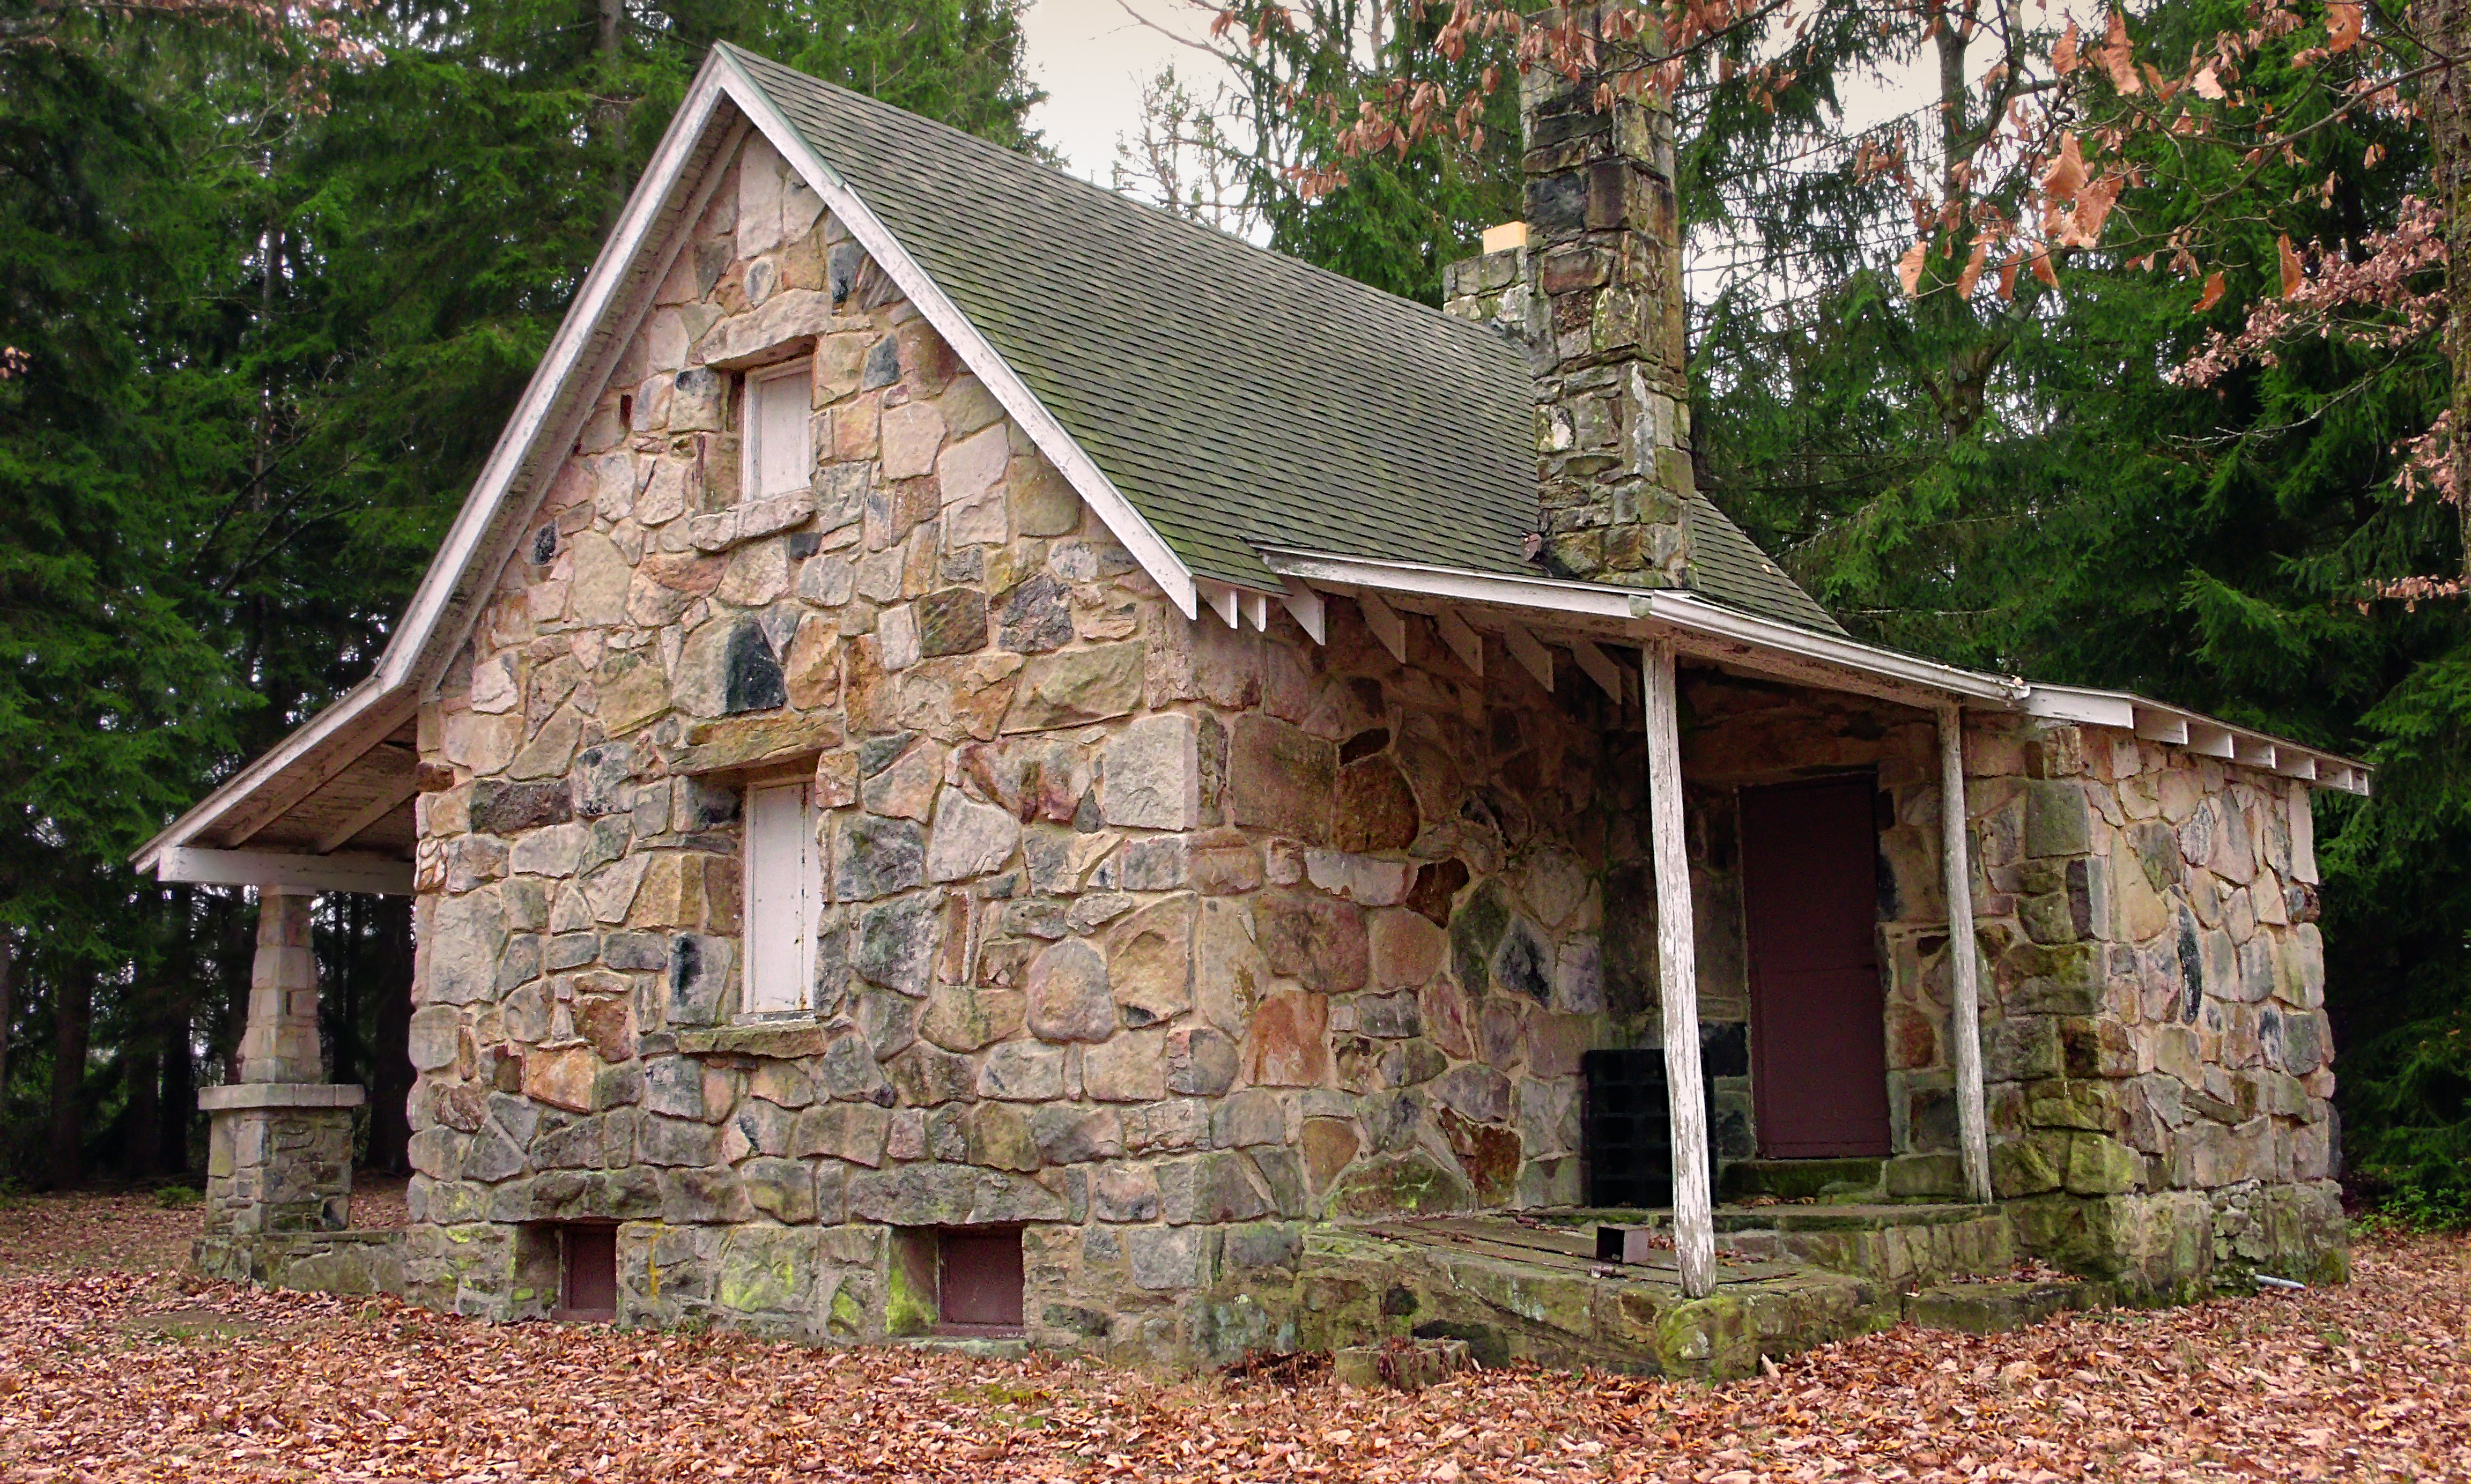
hiking, house, building, home, shed, hut, village, shack, cabin, cottage, autumn, property, chapel, place of worship, creativecommons, farmhouse, clintoncounty, pennsylvaniawilds, ccc, pennsylvania, natureconservancy, patnc, stonecabin, whethamcabin, estate, log cabin, rural area